Hubert Parry

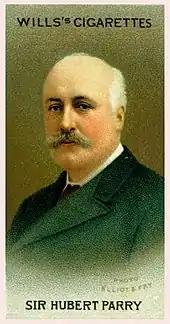
Parry shown on a 1914 cigarette card

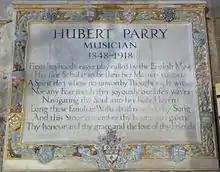
Memorial to Hubert Parry in Gloucester Cathedral. Inscription by Robert Bridges

Parry resigned his Oxford appointment on medical advice in 1908 and, in the last decade of his life, produced some of his best-known works, including the "Symphonic Fantasia 1912" (also called "Symphony No. 5"), the "Ode on the Nativity" (1912) and the "Songs of Farewell" (1916–1918). The piece by which he is best known, the setting of William Blake's poem "And did those feet in ancient time" (1916), was immediately taken up by the suffragist movement, with which both Parry and his wife were strongly in sympathy.